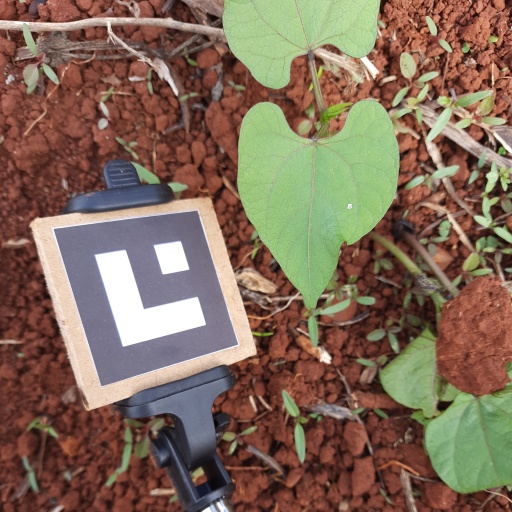
Observations: wavy surface, no eating holes, under cloudy sky